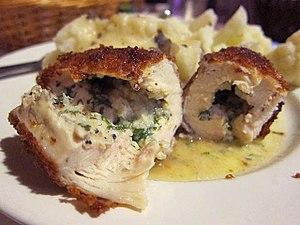
La cuisine ukrainienne a été en partie influencée par d'autres cuisines. Elle a également influencé celles d'autres pays voisins, par exemple la cuisine russe. La viande, les légumes, les fruits, les champignons, les baies et les herbes y jouent un grand rôle.